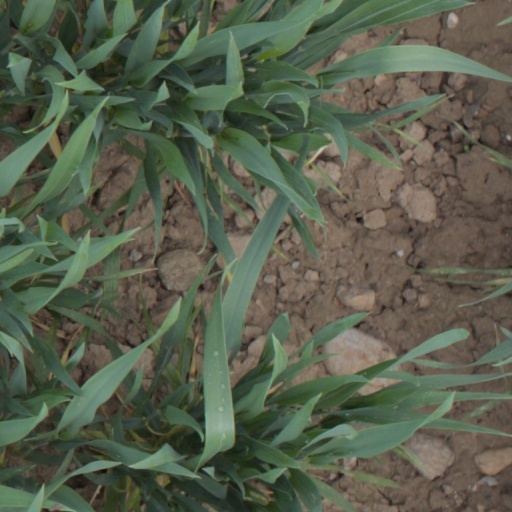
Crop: wheat